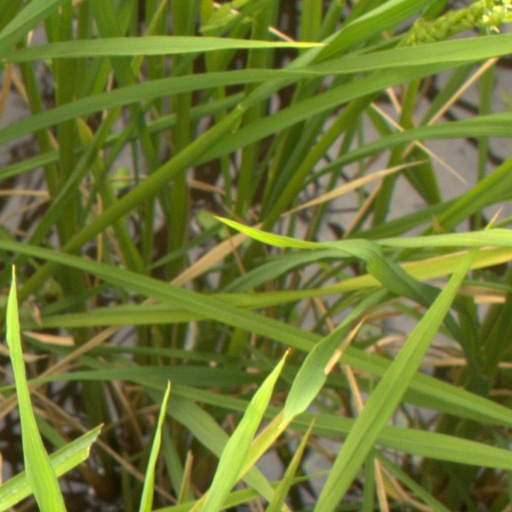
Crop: rice